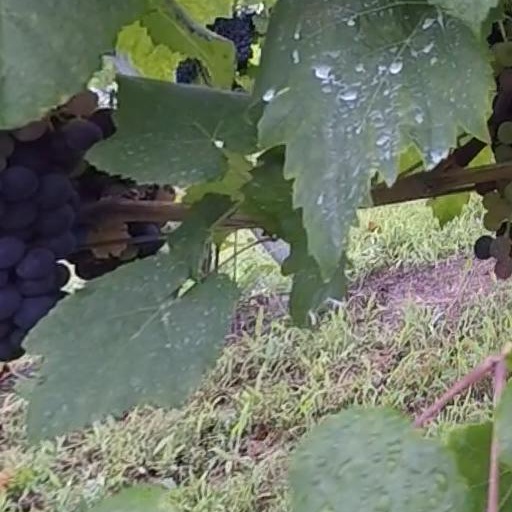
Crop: grape